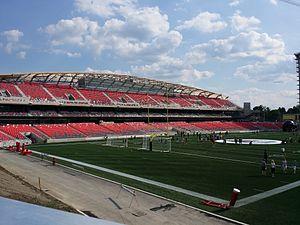
L'Atlético Ottawa est un club de soccer professionnel canadien basé à Ottawa, en Ontario. Le club participe à la Première ligue canadienne et joue ses rencontre à domicile au stade Place TD.